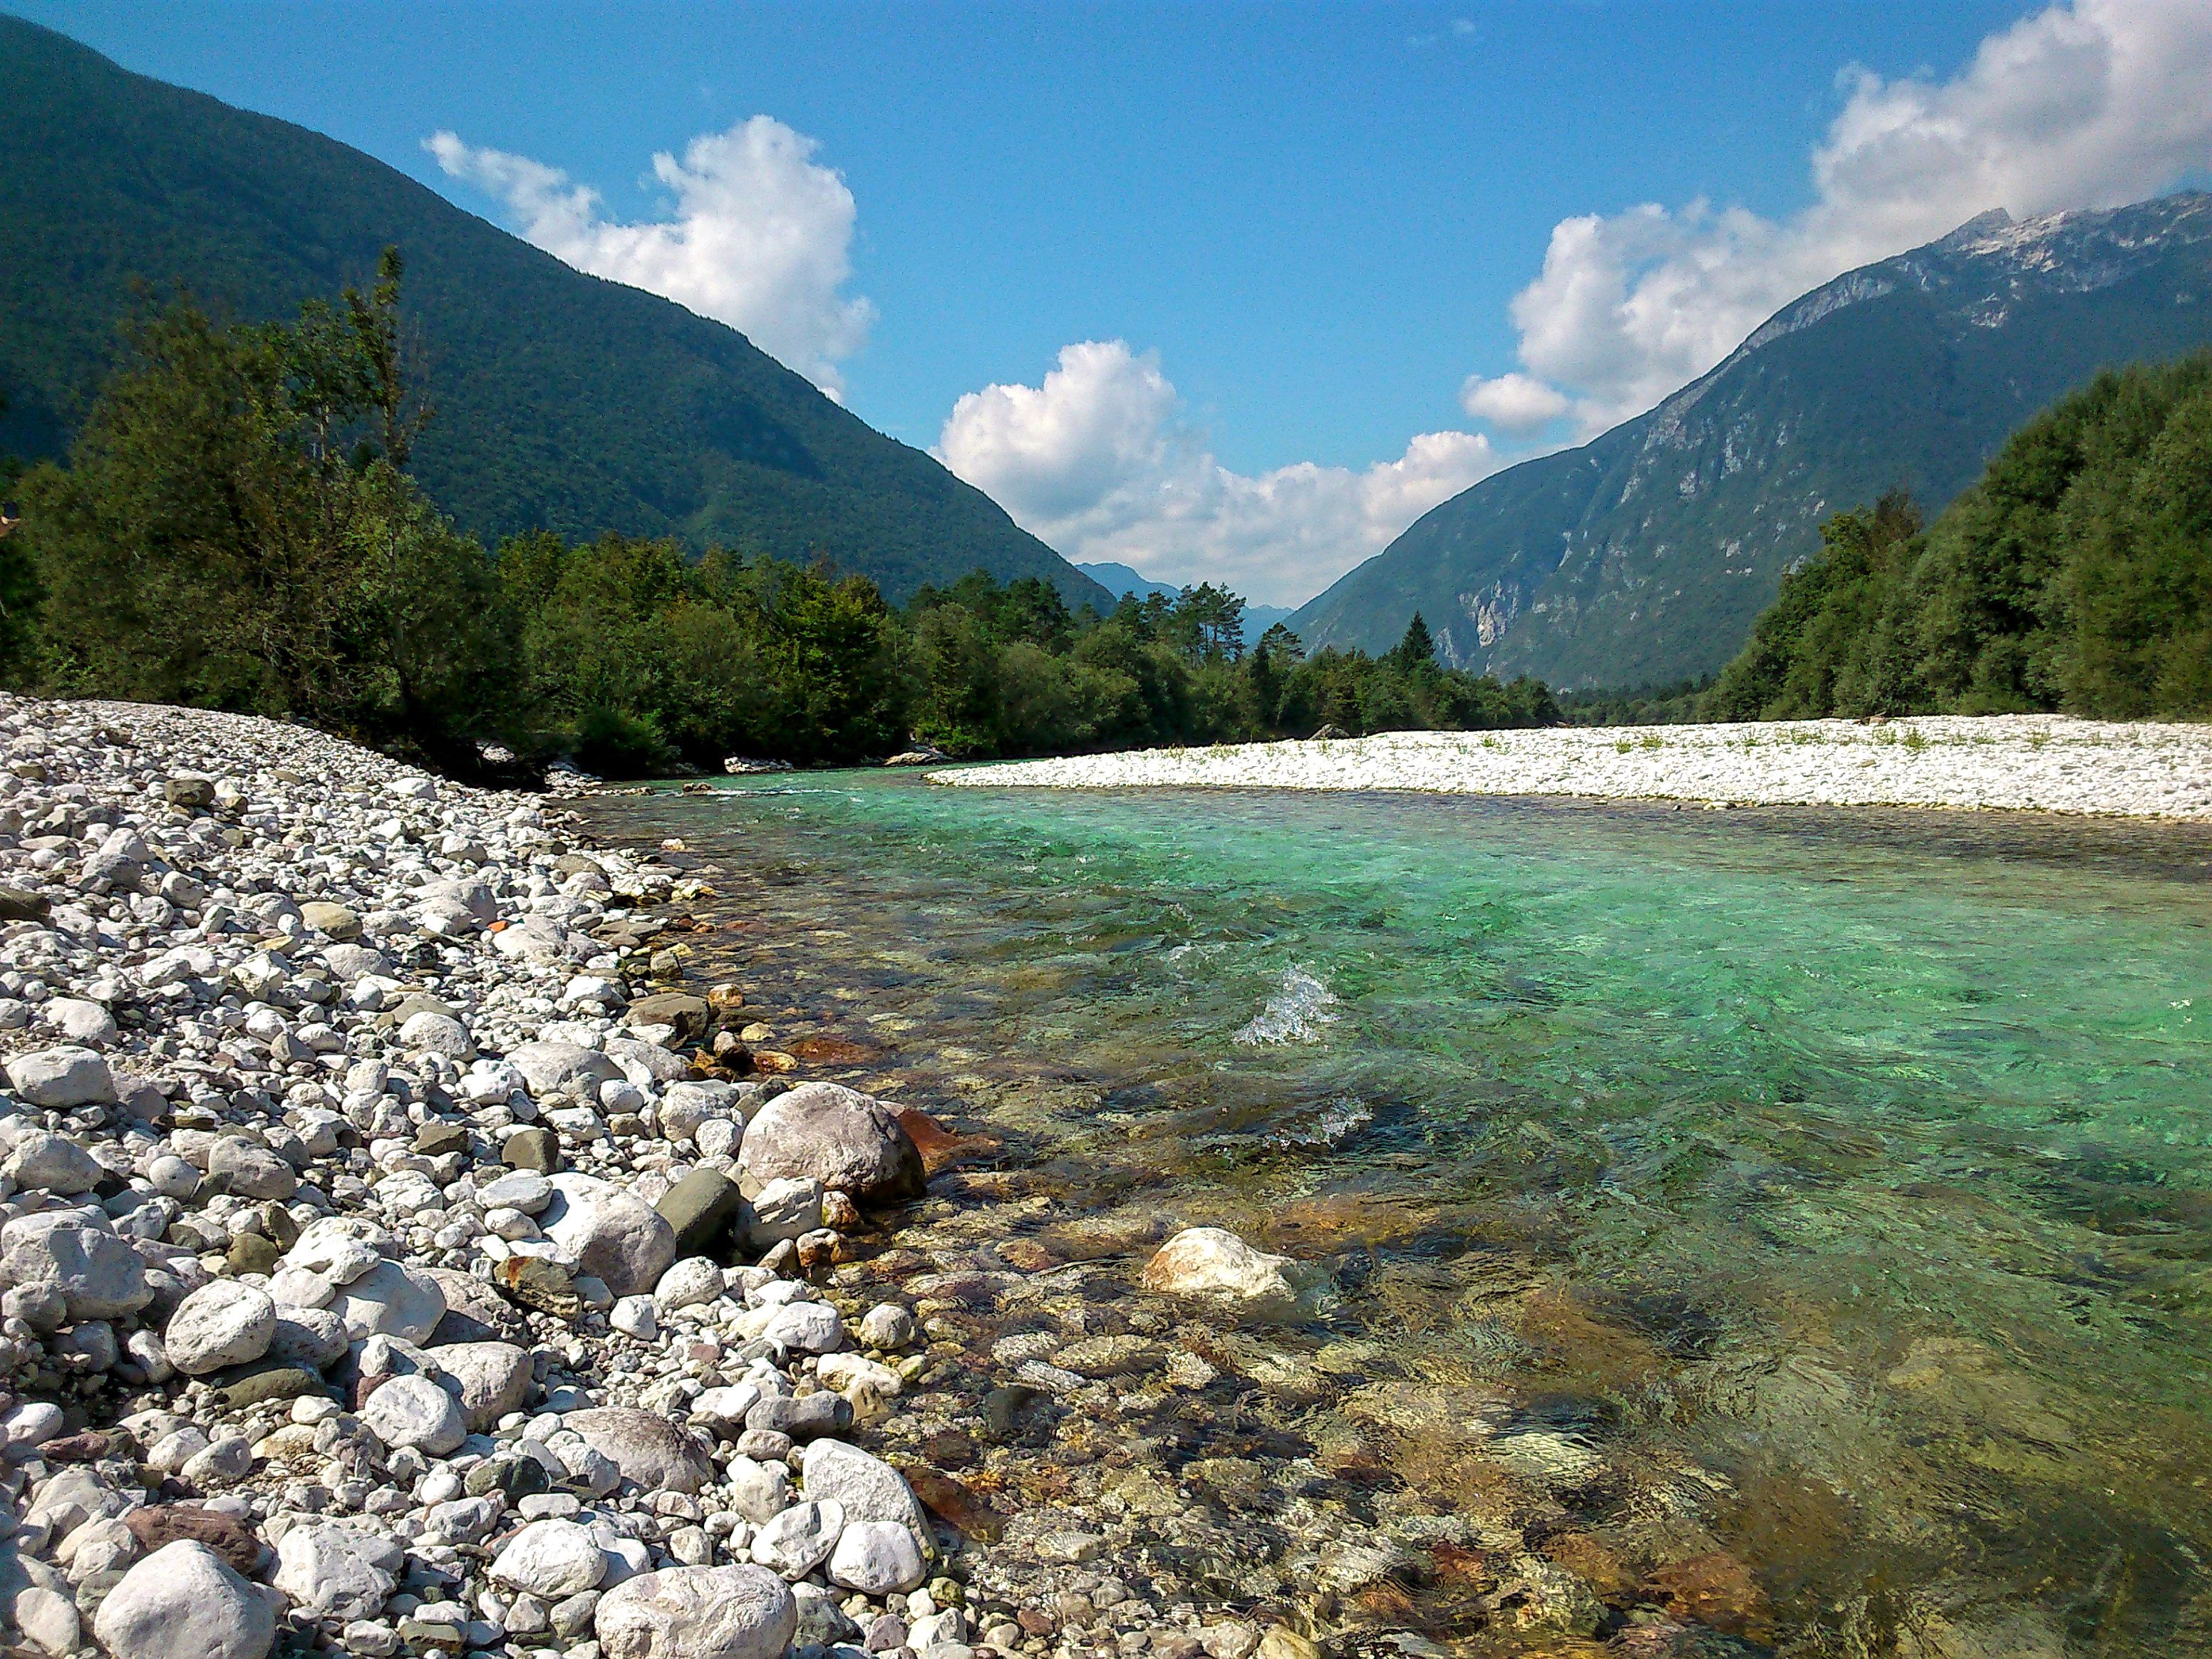
beach, landscape, sea, water, outdoor, wilderness, walking, mountain, lake, view, river, valley, mountain range, summer, environment, stream, reservoir, body of water, stones, holidays, mountains, plateau, natur, loch, slovenia, landform, tarn, geographical feature, mountainous landforms, soca